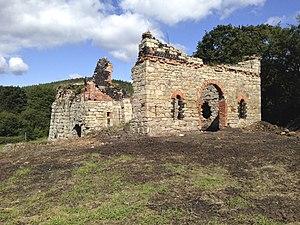
Šindelová est une commune du district de Sokolov, dans la région de Karlovy Vary, en Tchéquie. Sa population s'élevait à 302 habitants en 2018.